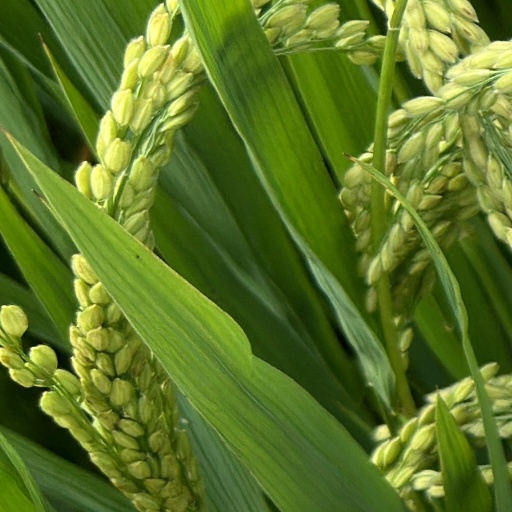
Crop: rice